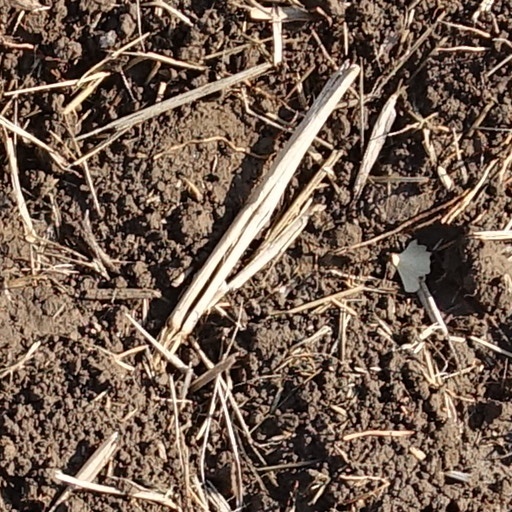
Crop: wheat